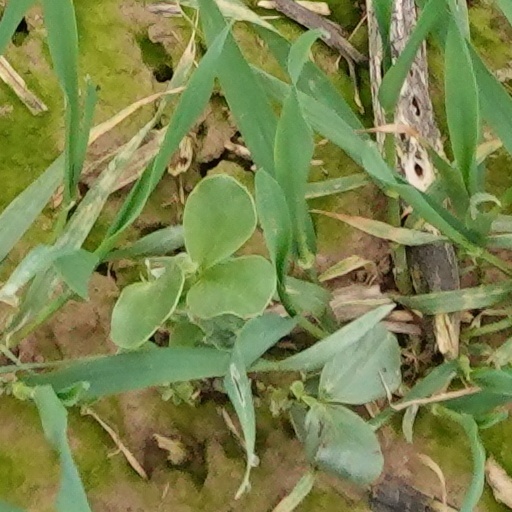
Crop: wheat